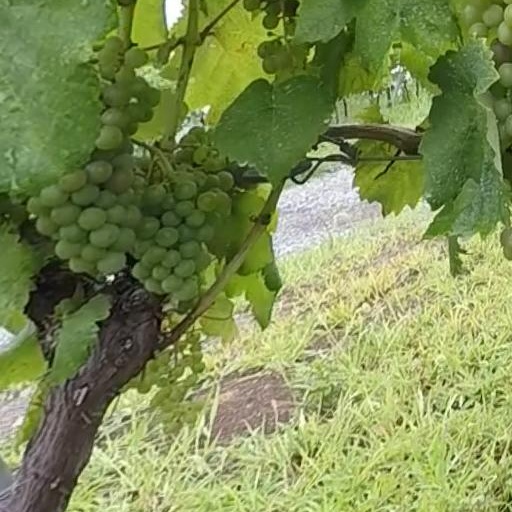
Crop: grape